Amstrad Mega PC

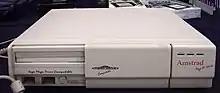
Close up of the front of the unit

The Mega PC is a computer manufactured and released by Amstrad in 1993 under license from Sega. It was similar but unrelated to the Sega TeraDrive. It is a standard Amstrad PC with Sega Mega Drive hardware bundled inside; the system was wired to share the dual-sync monitor and speakers with the Mega Drive on a separate circuit board.